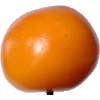
Label: Tomato Yellow 1